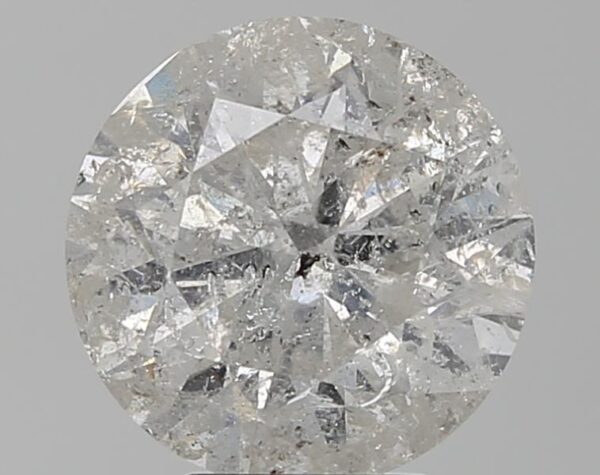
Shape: round
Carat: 4.33
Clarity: I3
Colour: G
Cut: VG
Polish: EX
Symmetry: GD
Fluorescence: M
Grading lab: NONCERT
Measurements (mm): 10.47 x 10.529 x 6.441